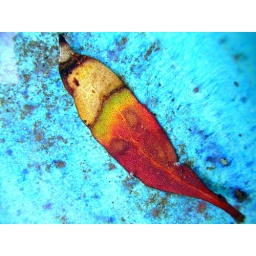
Leaf in bird bath